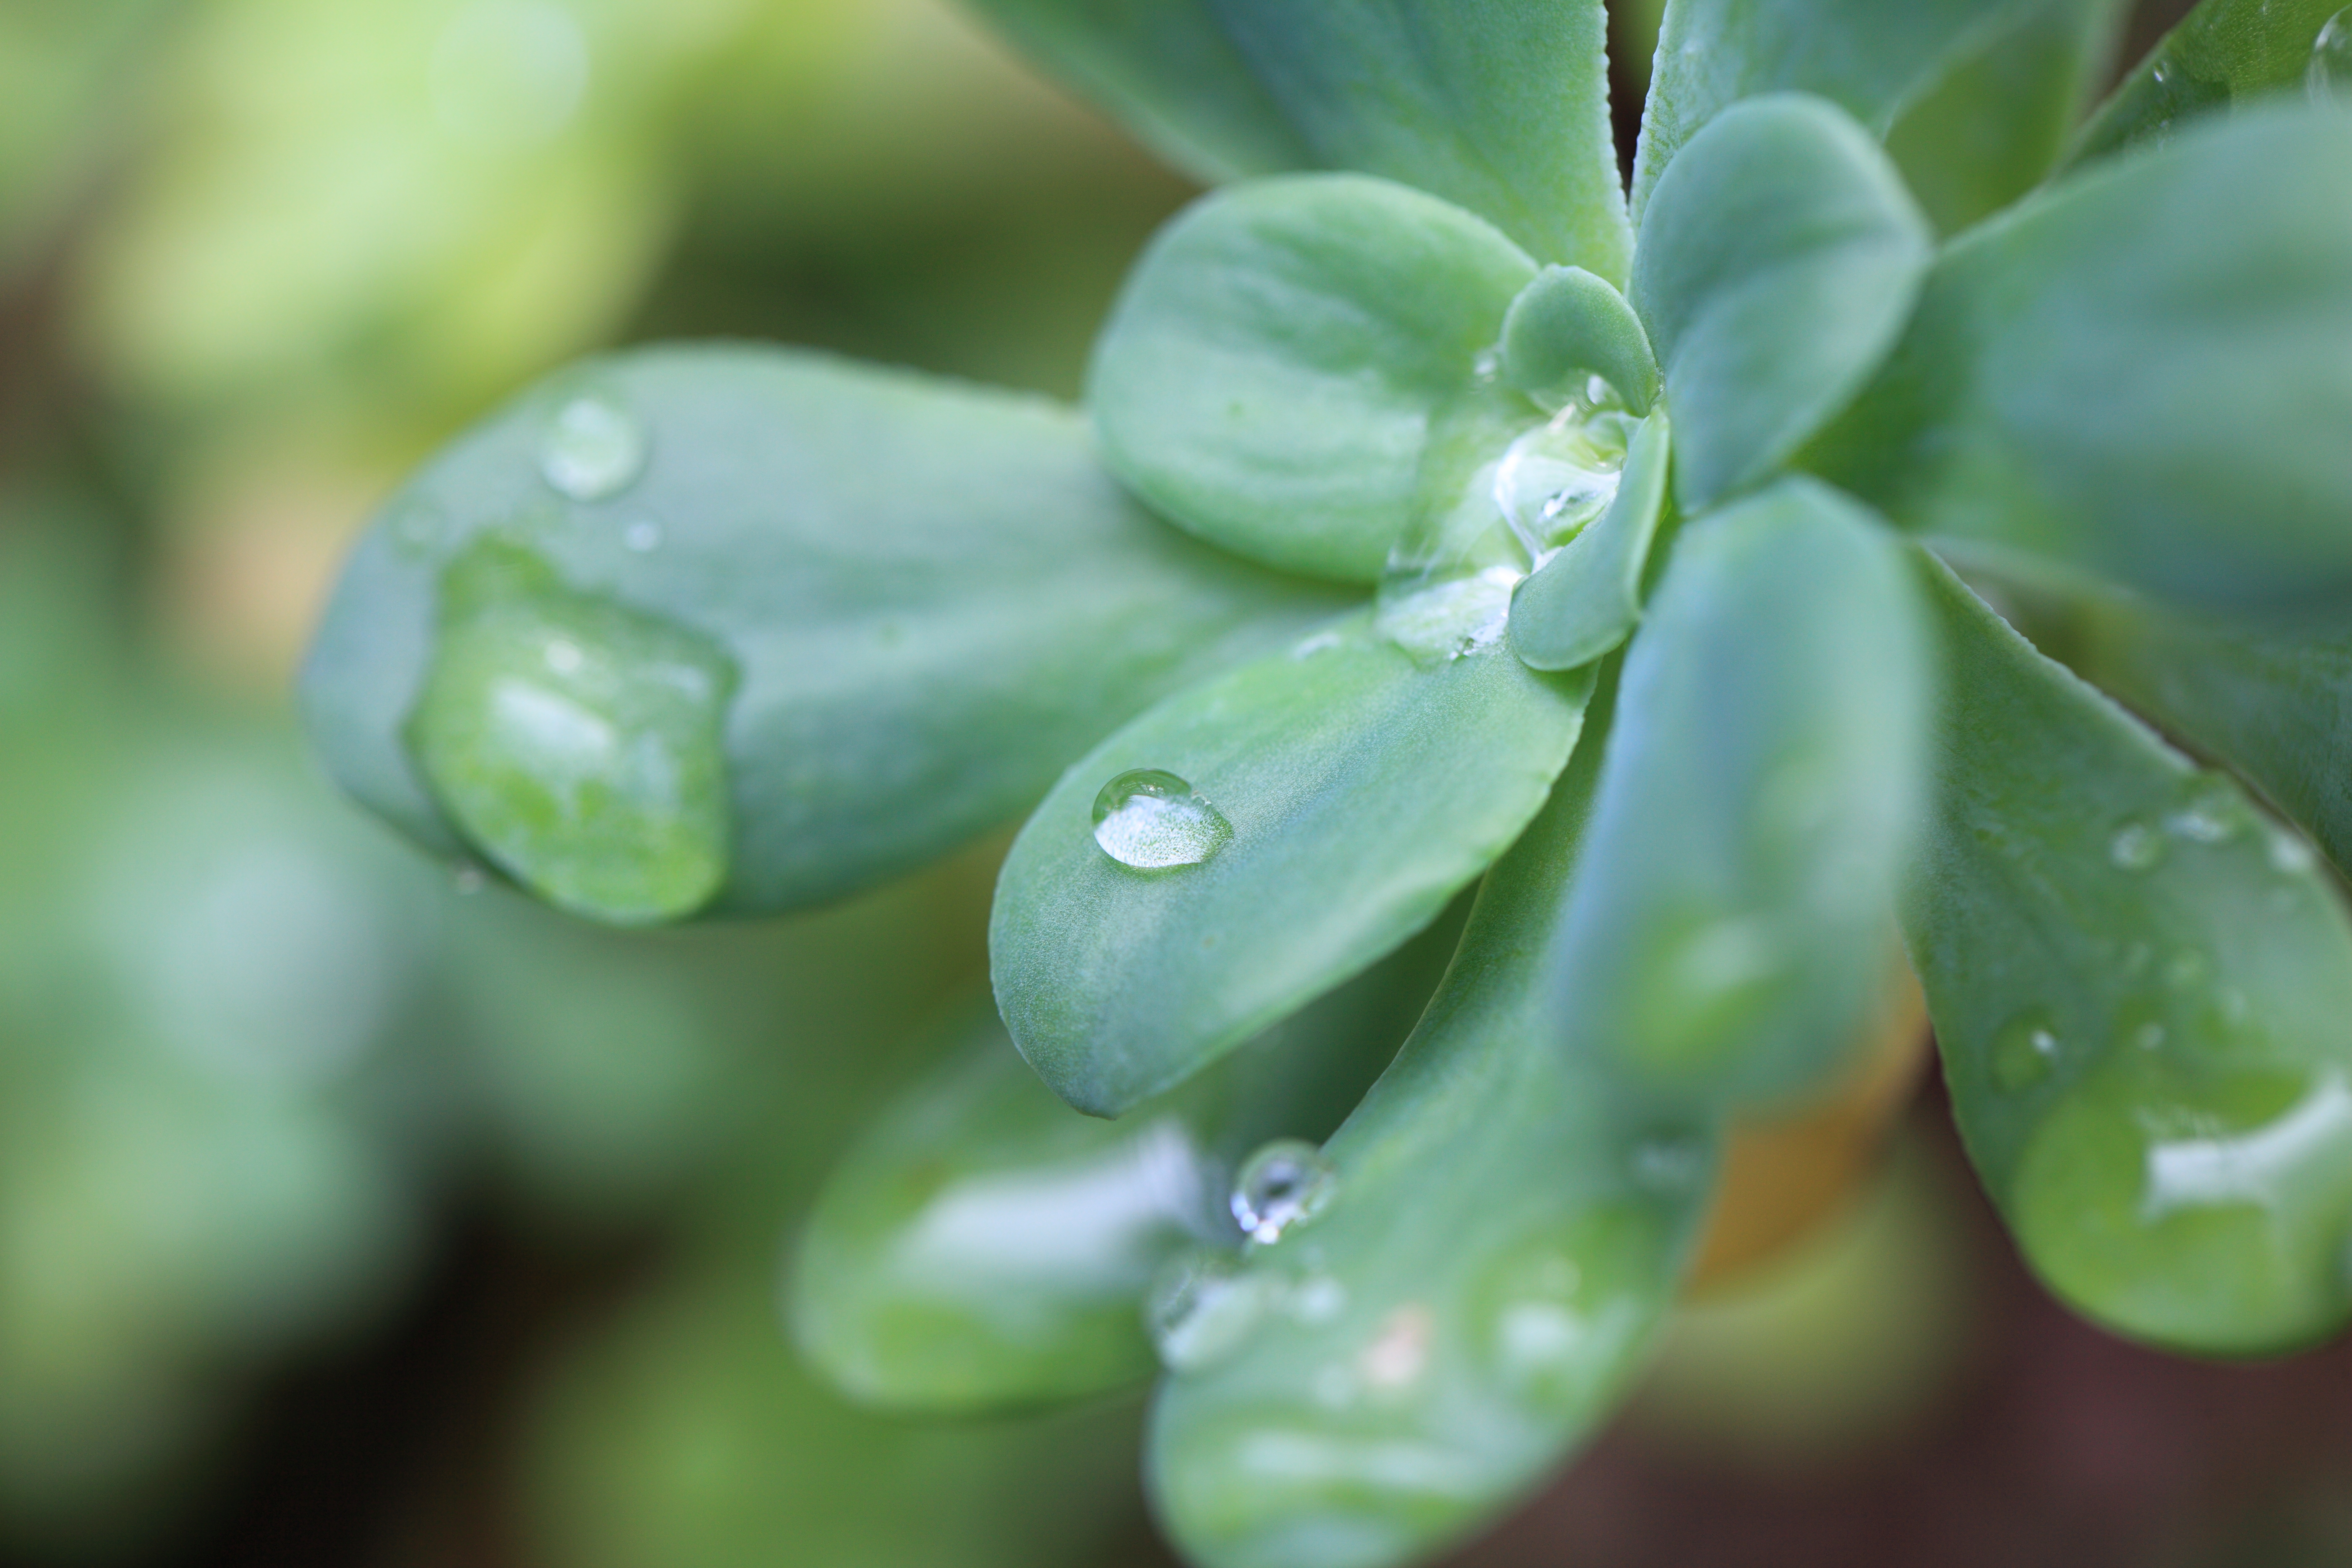
water, nature, dew, plant, leaf, flower, green, high, produce, botany, flora, wildflower, close up, shrub, 5d, hires, markii, hi, res, resolution, moisture, macro photography, flowering plant, plant stem, land plant